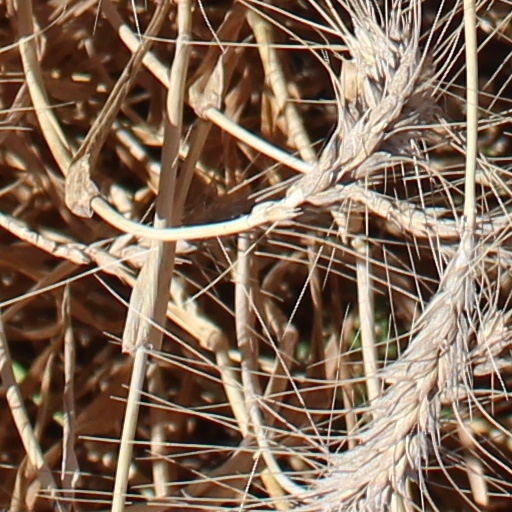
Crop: wheat